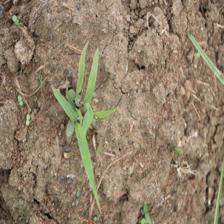
Label: Sorghum